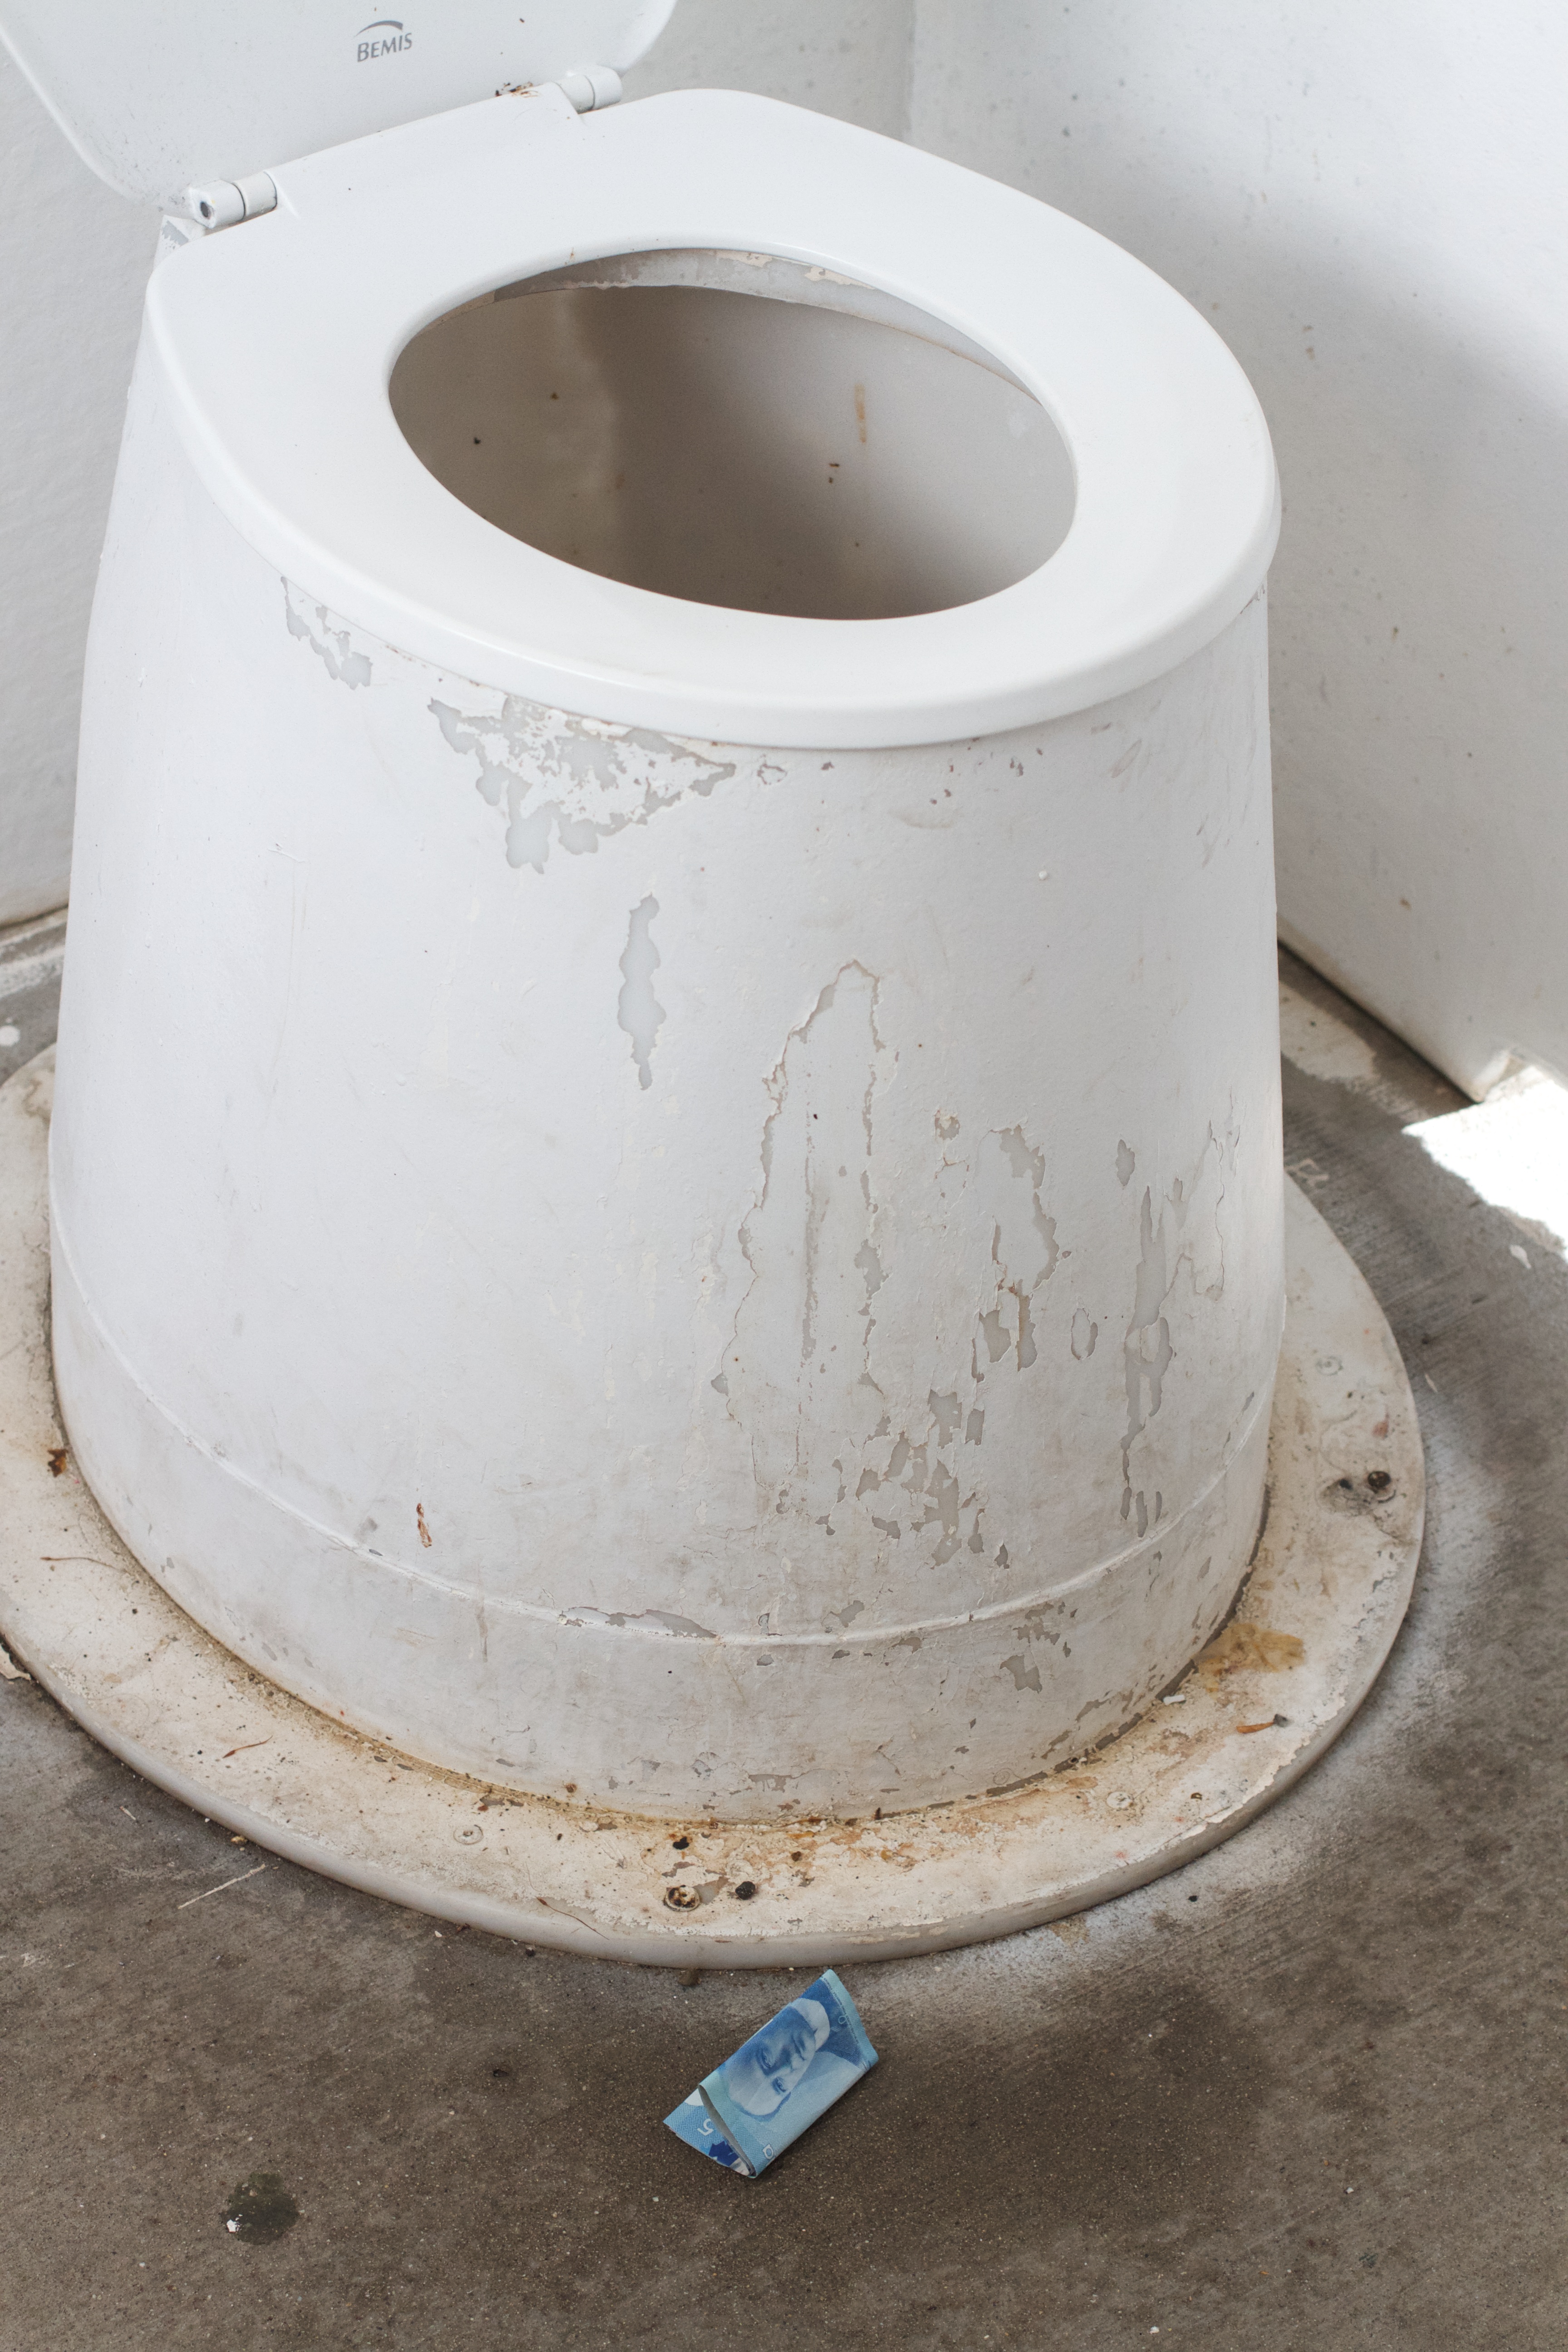
wheel, ceramic, toilet, lighting, man made object, plumbing fixture